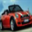
Label: automobile